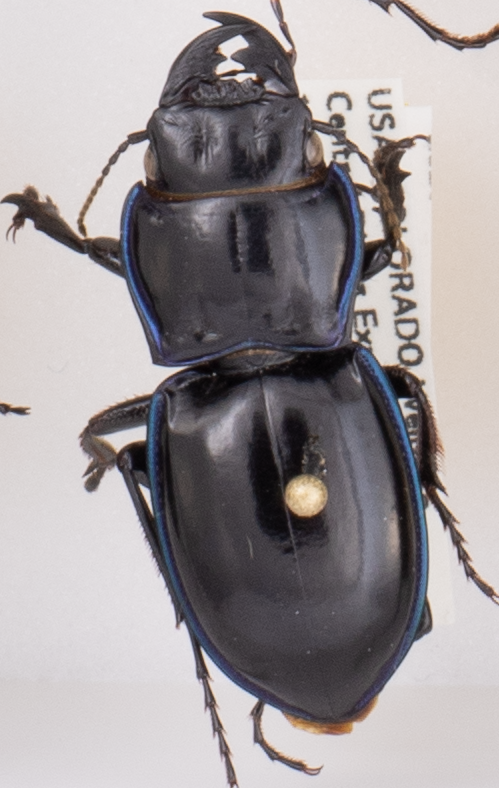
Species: Pasimachus elongatus
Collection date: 2020-09-16
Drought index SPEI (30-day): -0.71
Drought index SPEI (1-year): -1.01
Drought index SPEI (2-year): -0.17